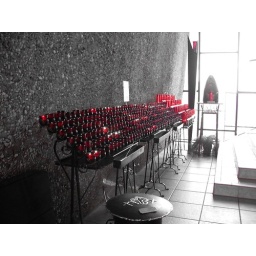
Candles in black, white and red filter